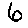
Label: 6